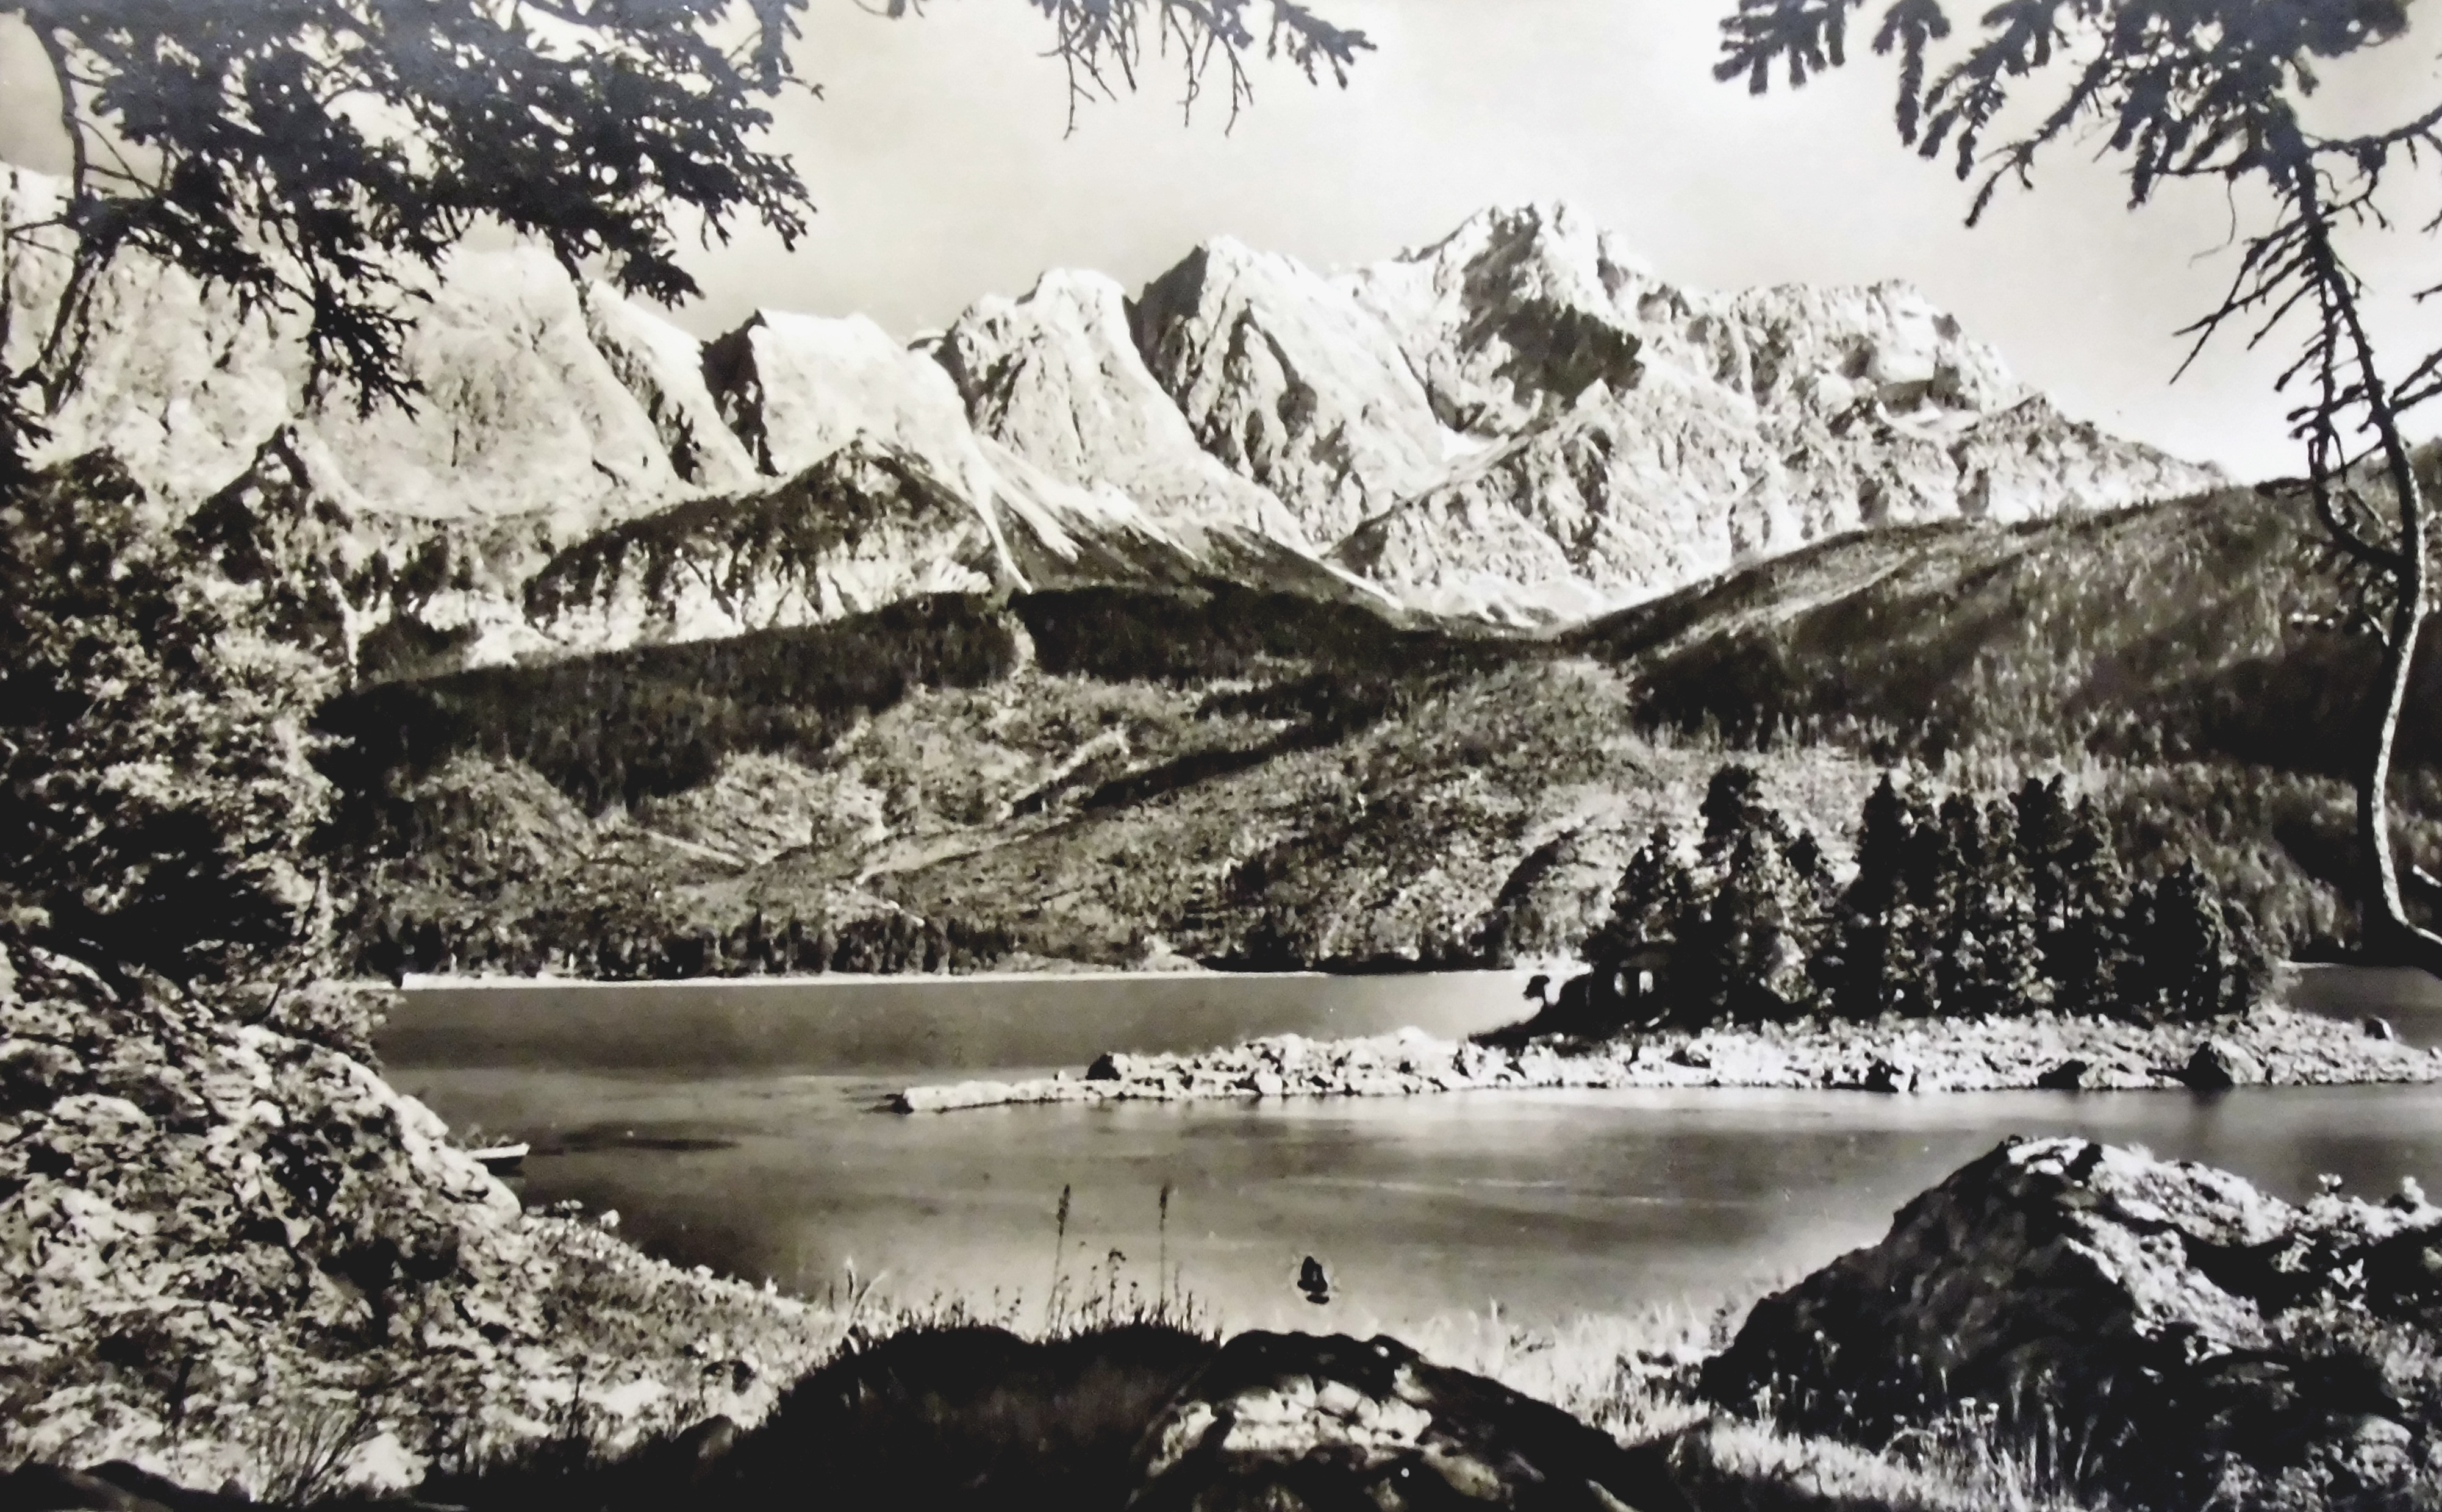
tree, nature, mountain, snow, black and white, lake, old, river, mountain range, seascape, alpine, mountains, postcard, germany, bavaria, loch, mirroring, monochrome photography